Ashley County, Arkansas

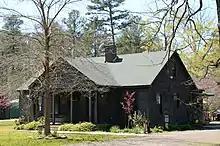
Residence at the Experimental Forest built by the CCC, now listed on the NRHP

Water is an extremely important part of Ashley County's geography, history, economy, and culture. The many rivers, streams, and ditches crossing the county have featured prominently since prehistoric times, and many archaeological sites, including the Lake Enterprise Mound from the Archaic period, are along waterways. Many early white settlements, including Berea, Arkansas, were founded along waterways, but many faded as railroads eclipsed waterways as the favored mode of transportation.